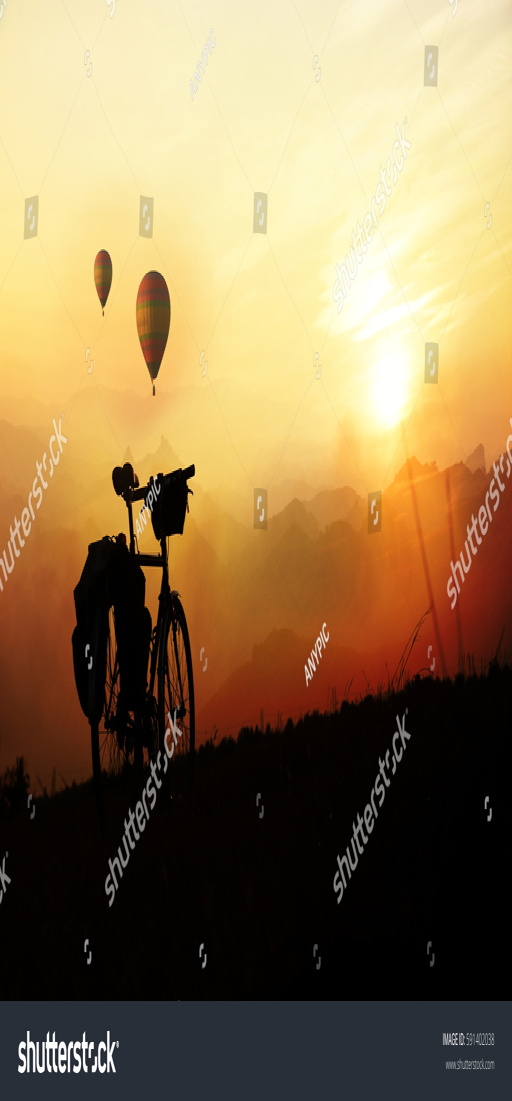
sunrise and sunset , cycling around the world is a journey to freedom .